Univisium

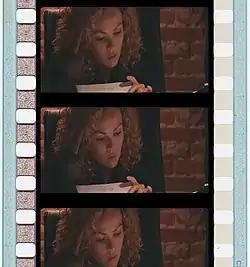
A simulated strip of 35 mm film in the proposed Univisium 2.00:1 3-perf format with two digital soundtracks present. At far left and far right, outside the perforations, is the SDDS soundtrack as an image of a digital signal. Between the perforations (on the left side) is the Dolby Digital soundtrack (note the tiny Dolby "Double D" logo in the center of each area between the perforations).

Storaro recognized that ubiquitous HD origination was not yet viable and therefore proposed an alteration to standard 35 mm photography to create a 2.00:1 aspect ratio and economize on film.